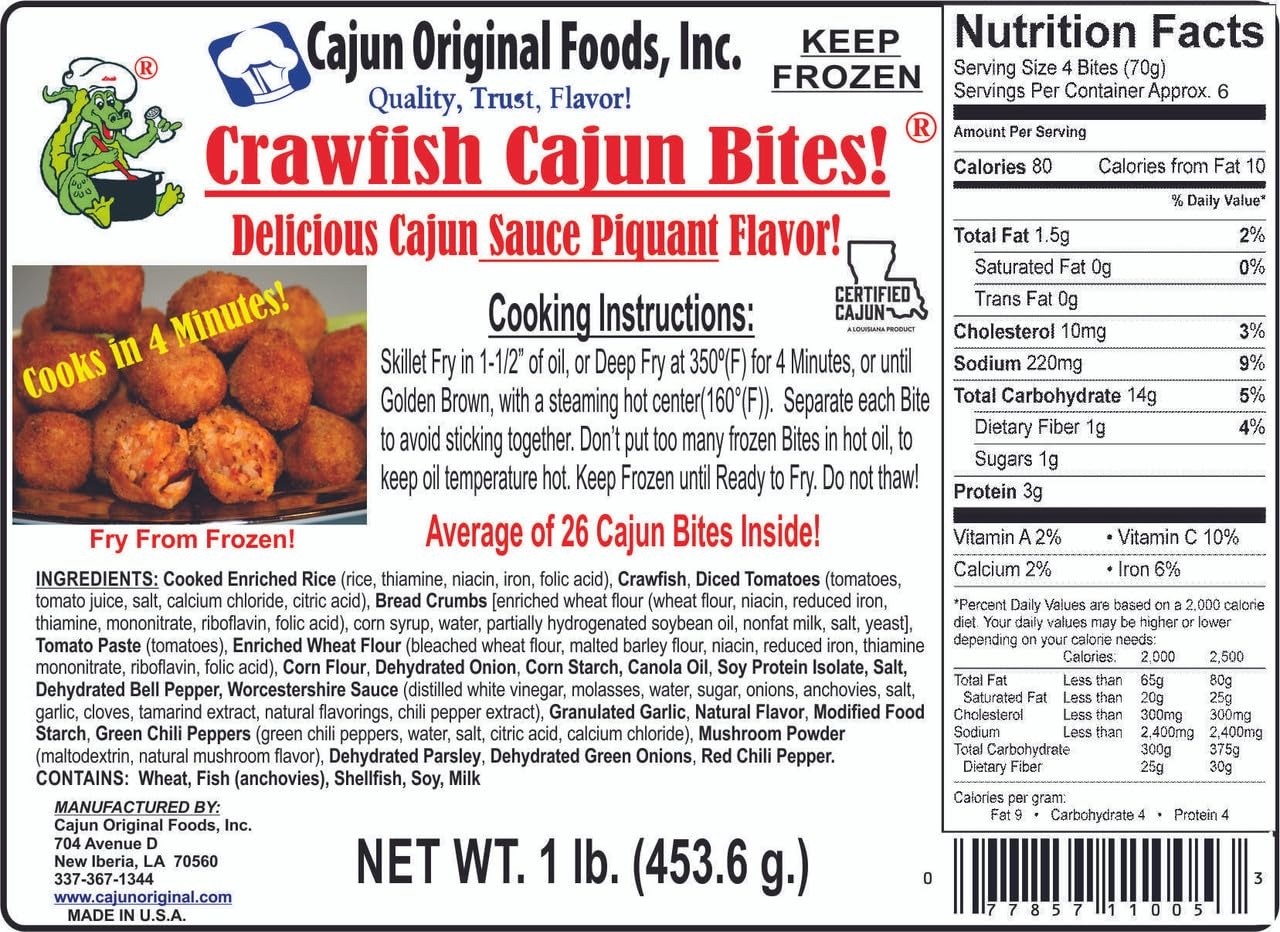
Item Name: Cajun Original Foods Crawfish Boudin Bites
Bullet Point 1: Ingredients: cooked enriched rice, crawfish, diced tomatoes, bread crumbs, tomato paste, enriched wheat flour, corn flour, dehydrated onion, corn starch, canola oil, soy protein isolate, salt, granulated garlic, dehydrated bell pepper, Worcestershire sauce, liquid butter concentrate starch, green chili peppers, mushroom powder, dehydrated parsley, dehydrated green onions, red chili pepper.
Bullet Point 2: Cooking Instructions: Preheat vegetable cooking oil to 350&deg; F. Place Cajun Bites&reg; into the fry basket with a little space between each to avoid them sticking together, and lower into the oil. Cook for about 4 minutes, or until you get your preferred degree of brownness. Make sure the internal temperature of the Boudin gets hot and steamy (at least 160&deg; (F). After cooking, place the Cajun Bites&reg; on a wire rack, or on a paper towel to drain any excess oil from the product.
Bullet Point 3: Contains: WHEAT, FISH (ANCHOVIES, SHELFISH, SOY
Product Description: Cajun crawfish and rice boudin (without the sausage casing) formed into small bites then battered and breaded.
Value: 16.0
Unit: Ounce

Price: 22.99